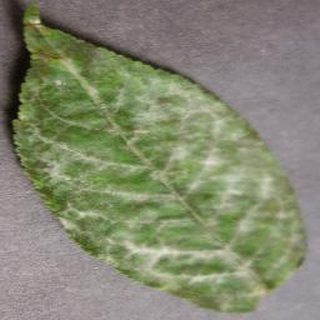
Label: cherry_powdery_mildew